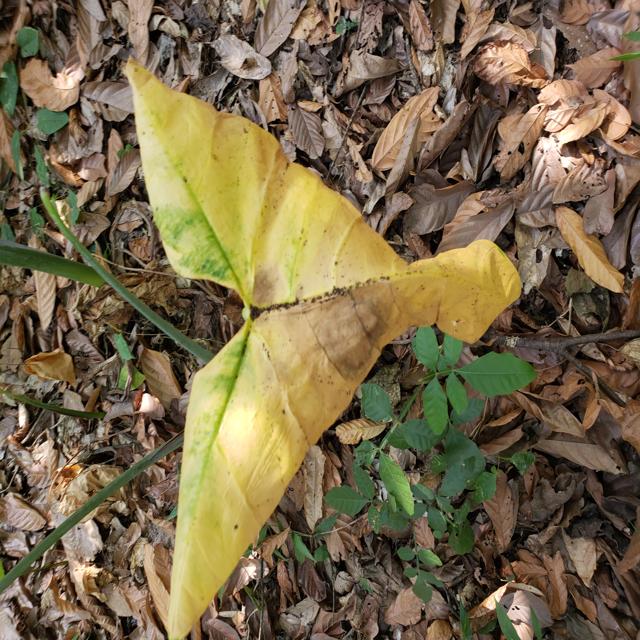
Label: Late_Blight